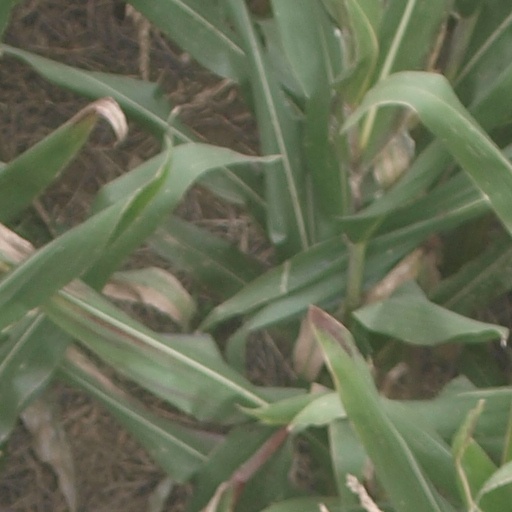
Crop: maize; corn